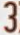
Number: 3